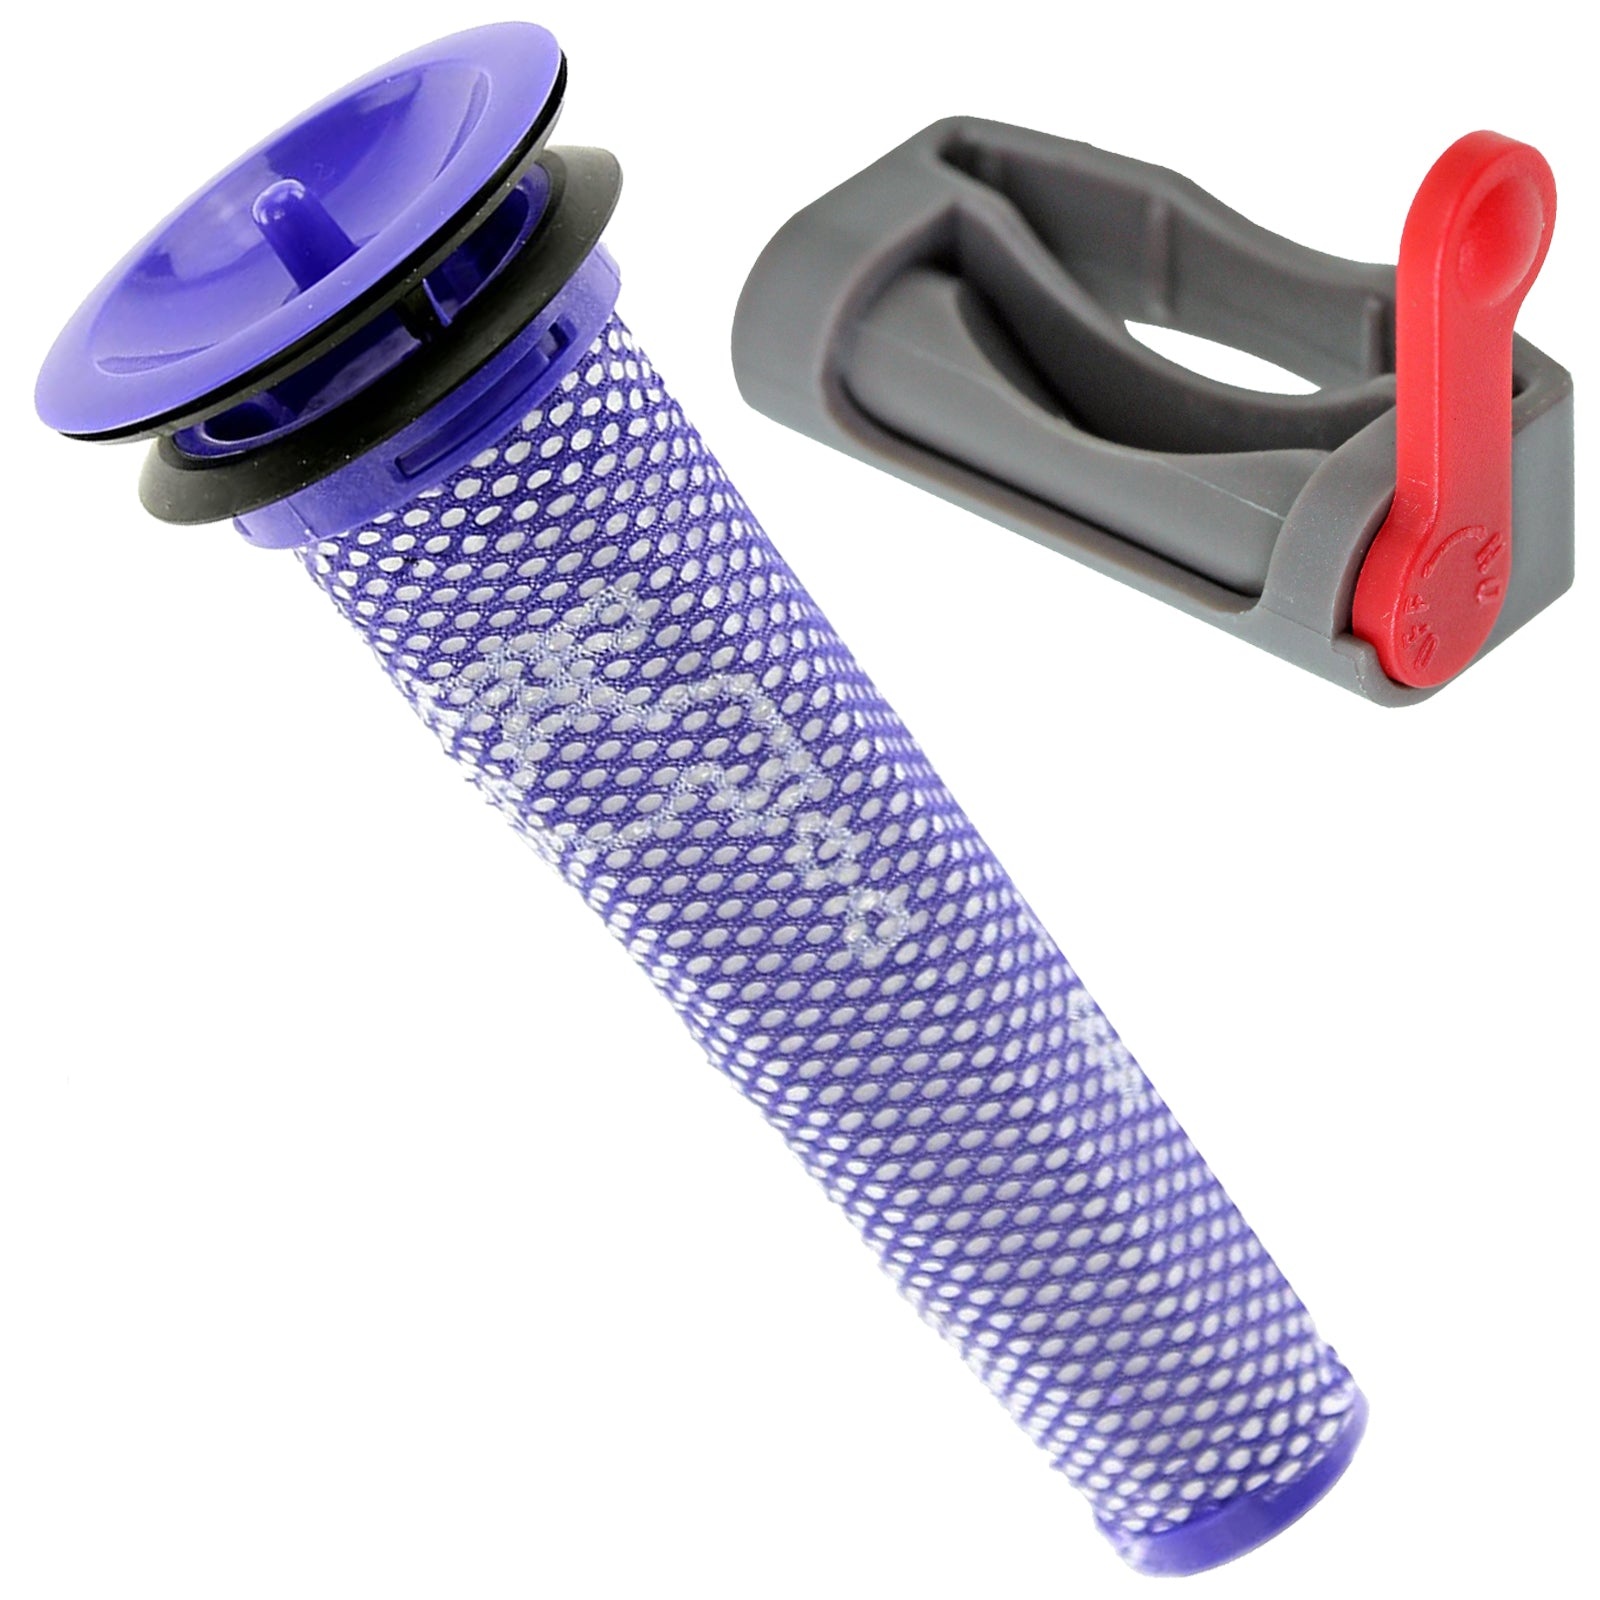
Washable Pre-Motor Stick Filter + Trigger Lock for Dyson SV03 SV04 SV07 SV09 SV10 SV11 Vacuum Cleaner
Washable Pre-Motor Filter + Trigger Lock for DYSON Vacuum Cleaner Brand new, premium quality compatible pre-motor filter & power button holder for your Dyson vacuum cleaner. Kit Includes: 1 x Washable Pre-Motor Filter 1 x Trigger Lock Trigger Lock Features: Locks the power trigger on your vacuum, freeing your hand & finger Allows you to use the vacuum hands-free No need to tire your hands by constantly squeezing the trigger Easy to use: Just flick the lever to the down position to turn the vacuum on, and flick to the up position to turn off Stylish steel grey & red design Quick & easy installation: Simply slide onto the fin underneath the vacuum trigger Ideal for those with arthritis or RSI as removes the need to hold finger down on trigger Fits Models: DYSON SV03 SV04 SV07 SV09 SV10 SV11 This product is is designed to be compatible with Dyson machines and is not the original part. The name, model names and any part numbers of the original manufacturer(s) have been used for reference purposes only and are in no way associated with the original manufacturer.
Brand: SPARES2GO
Category: Home & Garden > Household Appliance Accessories > Vacuum Accessories